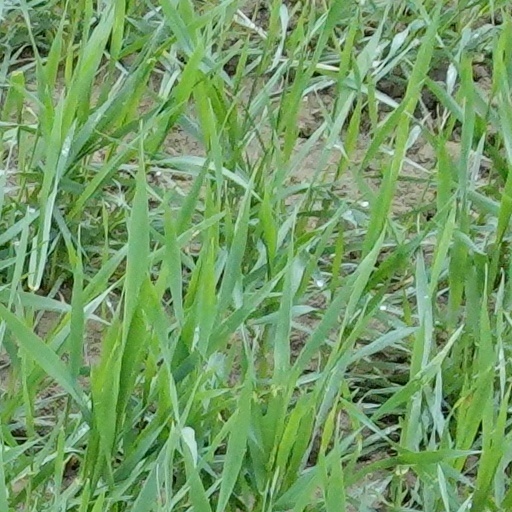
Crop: wheat